Stephen Sutton

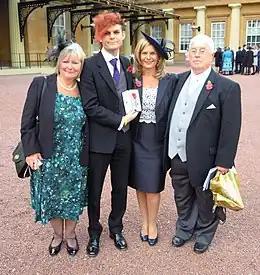
Sutton's mother Jane (second from right) and members of his family after receiving his MBE insignia in November 2014 at Buckingham Palace

Sutton was appointed Member of the Order of the British Empire (MBE) in the 2014 Birthday Honours "for services to Teenage Cancer Trust Charity"; the award was dated 14 May. His mother, Jane, said that "though Stephen continually told all of us that he didn't do charity work for recognition, even he acknowledged that to be appointed a Member of the Order of the British Empire was awesome". Jane received the MBE insignia from Queen Elizabeth II at Buckingham Palace in November 2014.